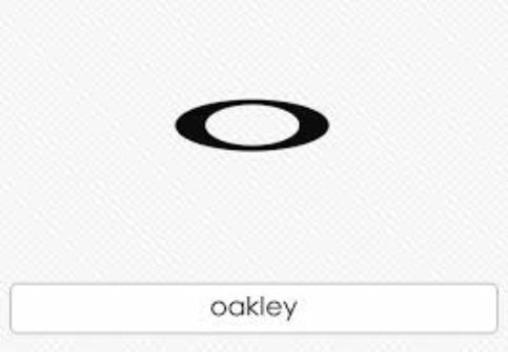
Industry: Sports